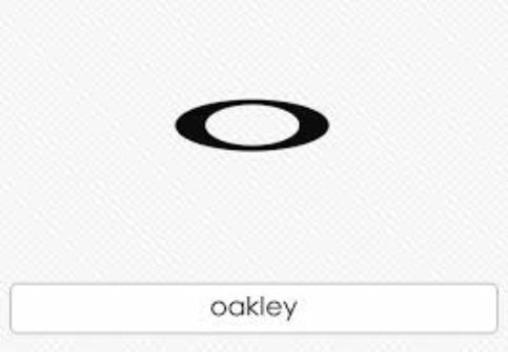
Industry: Sports